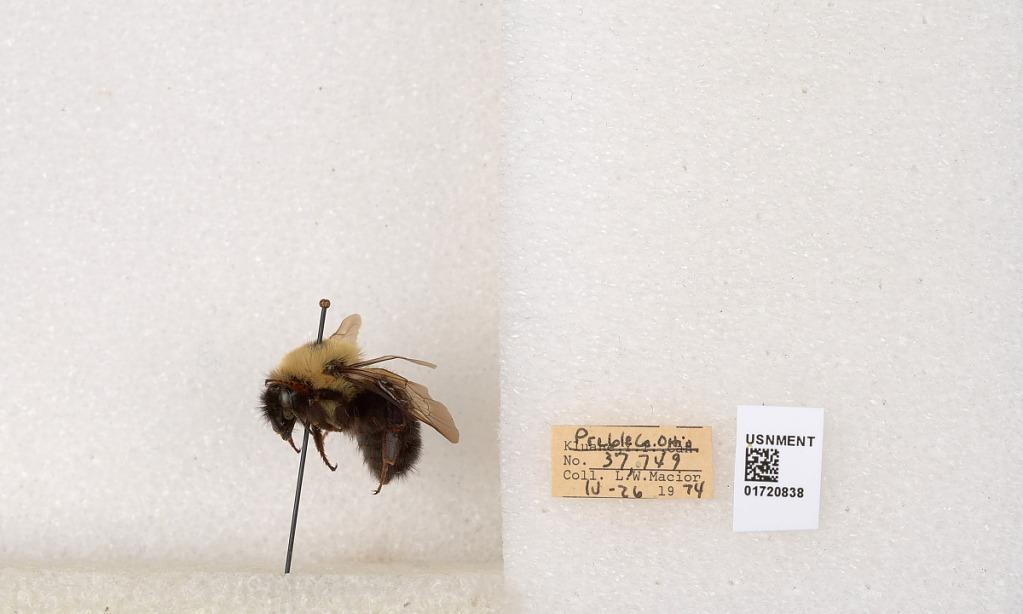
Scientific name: Bombus bimaculatus Cresson
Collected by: L. Macior
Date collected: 1974-4-26
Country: United States
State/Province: Ohio
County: Preble
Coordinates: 39.7416, -84.648